Sanpoil River

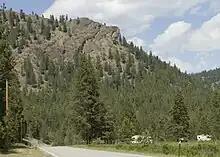
A glacially scoured hill in the Sanpoil River Valley, along State Route 21

The Sanpoil River originates in the Kettle River Range of northeast central Washington, as a confluence of the North Fork Sanpoil and South Fork Sanpoil rivers. It flows west into the Curlew Lake valley and turns south at Torboy where it enters Sanpoil Lake. After flowing out of Sanpoil Lake it is joined by O'Brien Creek near Pine Grove and flows west again through the Ferry County Fairgrounds to the main Sanpoil Valley where it again turns south. Just after turning south below Republic, it is joined by Granite Creek from the west. The rest of the course flows south through the Colville National Forest, Okanogan–Wenatchee National Forest, and the Colville Indian Reservation. After entering the reservation the river receives its main tributary, the West Fork Sanpoil River. It then receives a number of smaller tributaries such as Twenty-one Mile Creek, Twenty-three Mile Creek, and Thirty Mile Creek. Historically the Sanpoil River basin was possibly connected to the Curlew Lake basin, however anthropogenic changes during the early 1900s redirected the northern water flow from the Sanpoil river basin into the Curlew Lake Basin via Lake Roberta and on north to the Kettle River.